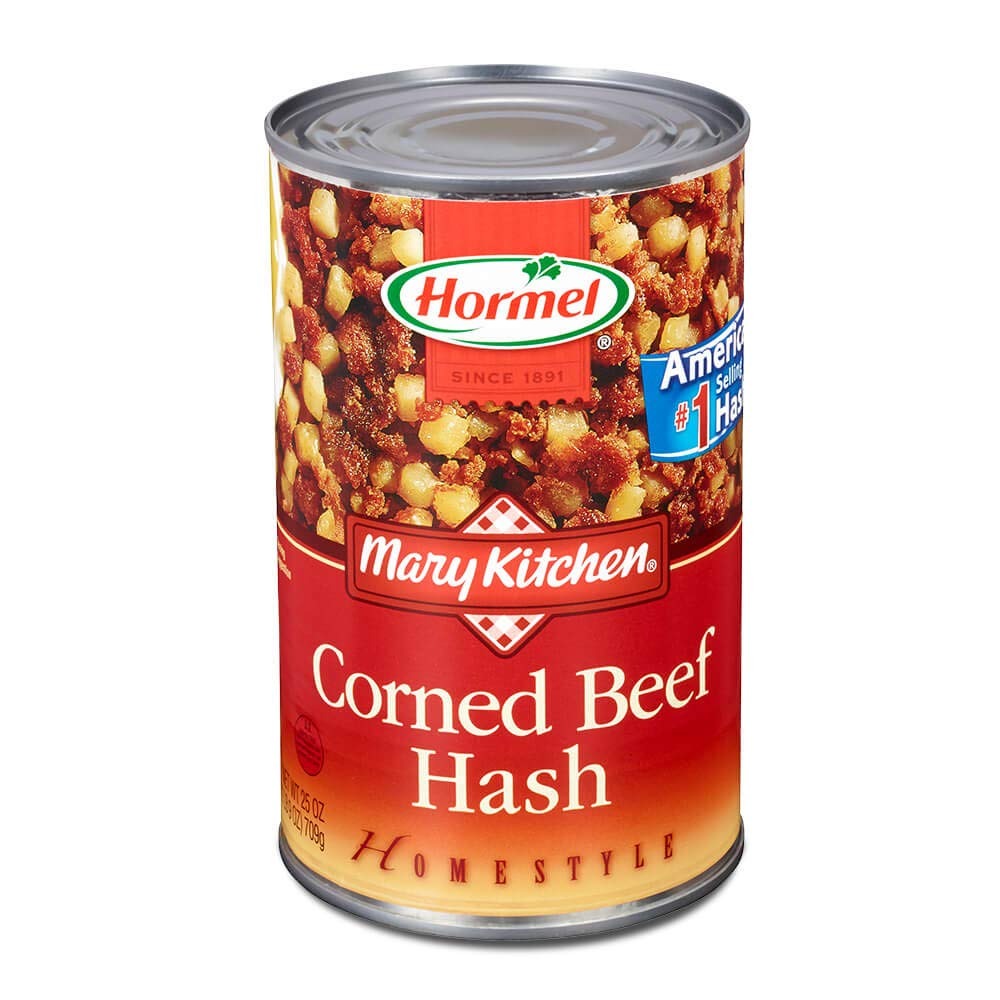
Item Name: Hormel Mary Kitchen Corned Beef Hash, 25 Ounce (Pack of 6)
Bullet Point 1: America’s #1 Selling Hash
Bullet Point 2: 18 grams of protein per serving
Bullet Point 3: Fully cooked, ready to serve
Bullet Point 4: Easy to make
Bullet Point 5: 65 years of high quality and great taste
Value: 150.0
Unit: Ounce

Price: 11.96